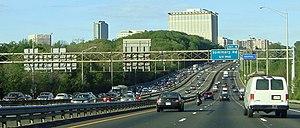
L'Interstate 95 en Virginie constitue un segment de l'interstate 95, une autoroute majeure de la côte est des États-Unis. L'I-95 est longue de 3 000 kilomètres, en traversant les villes de Miami, Washington, Baltimore, Philadelphie, New York et Boston.